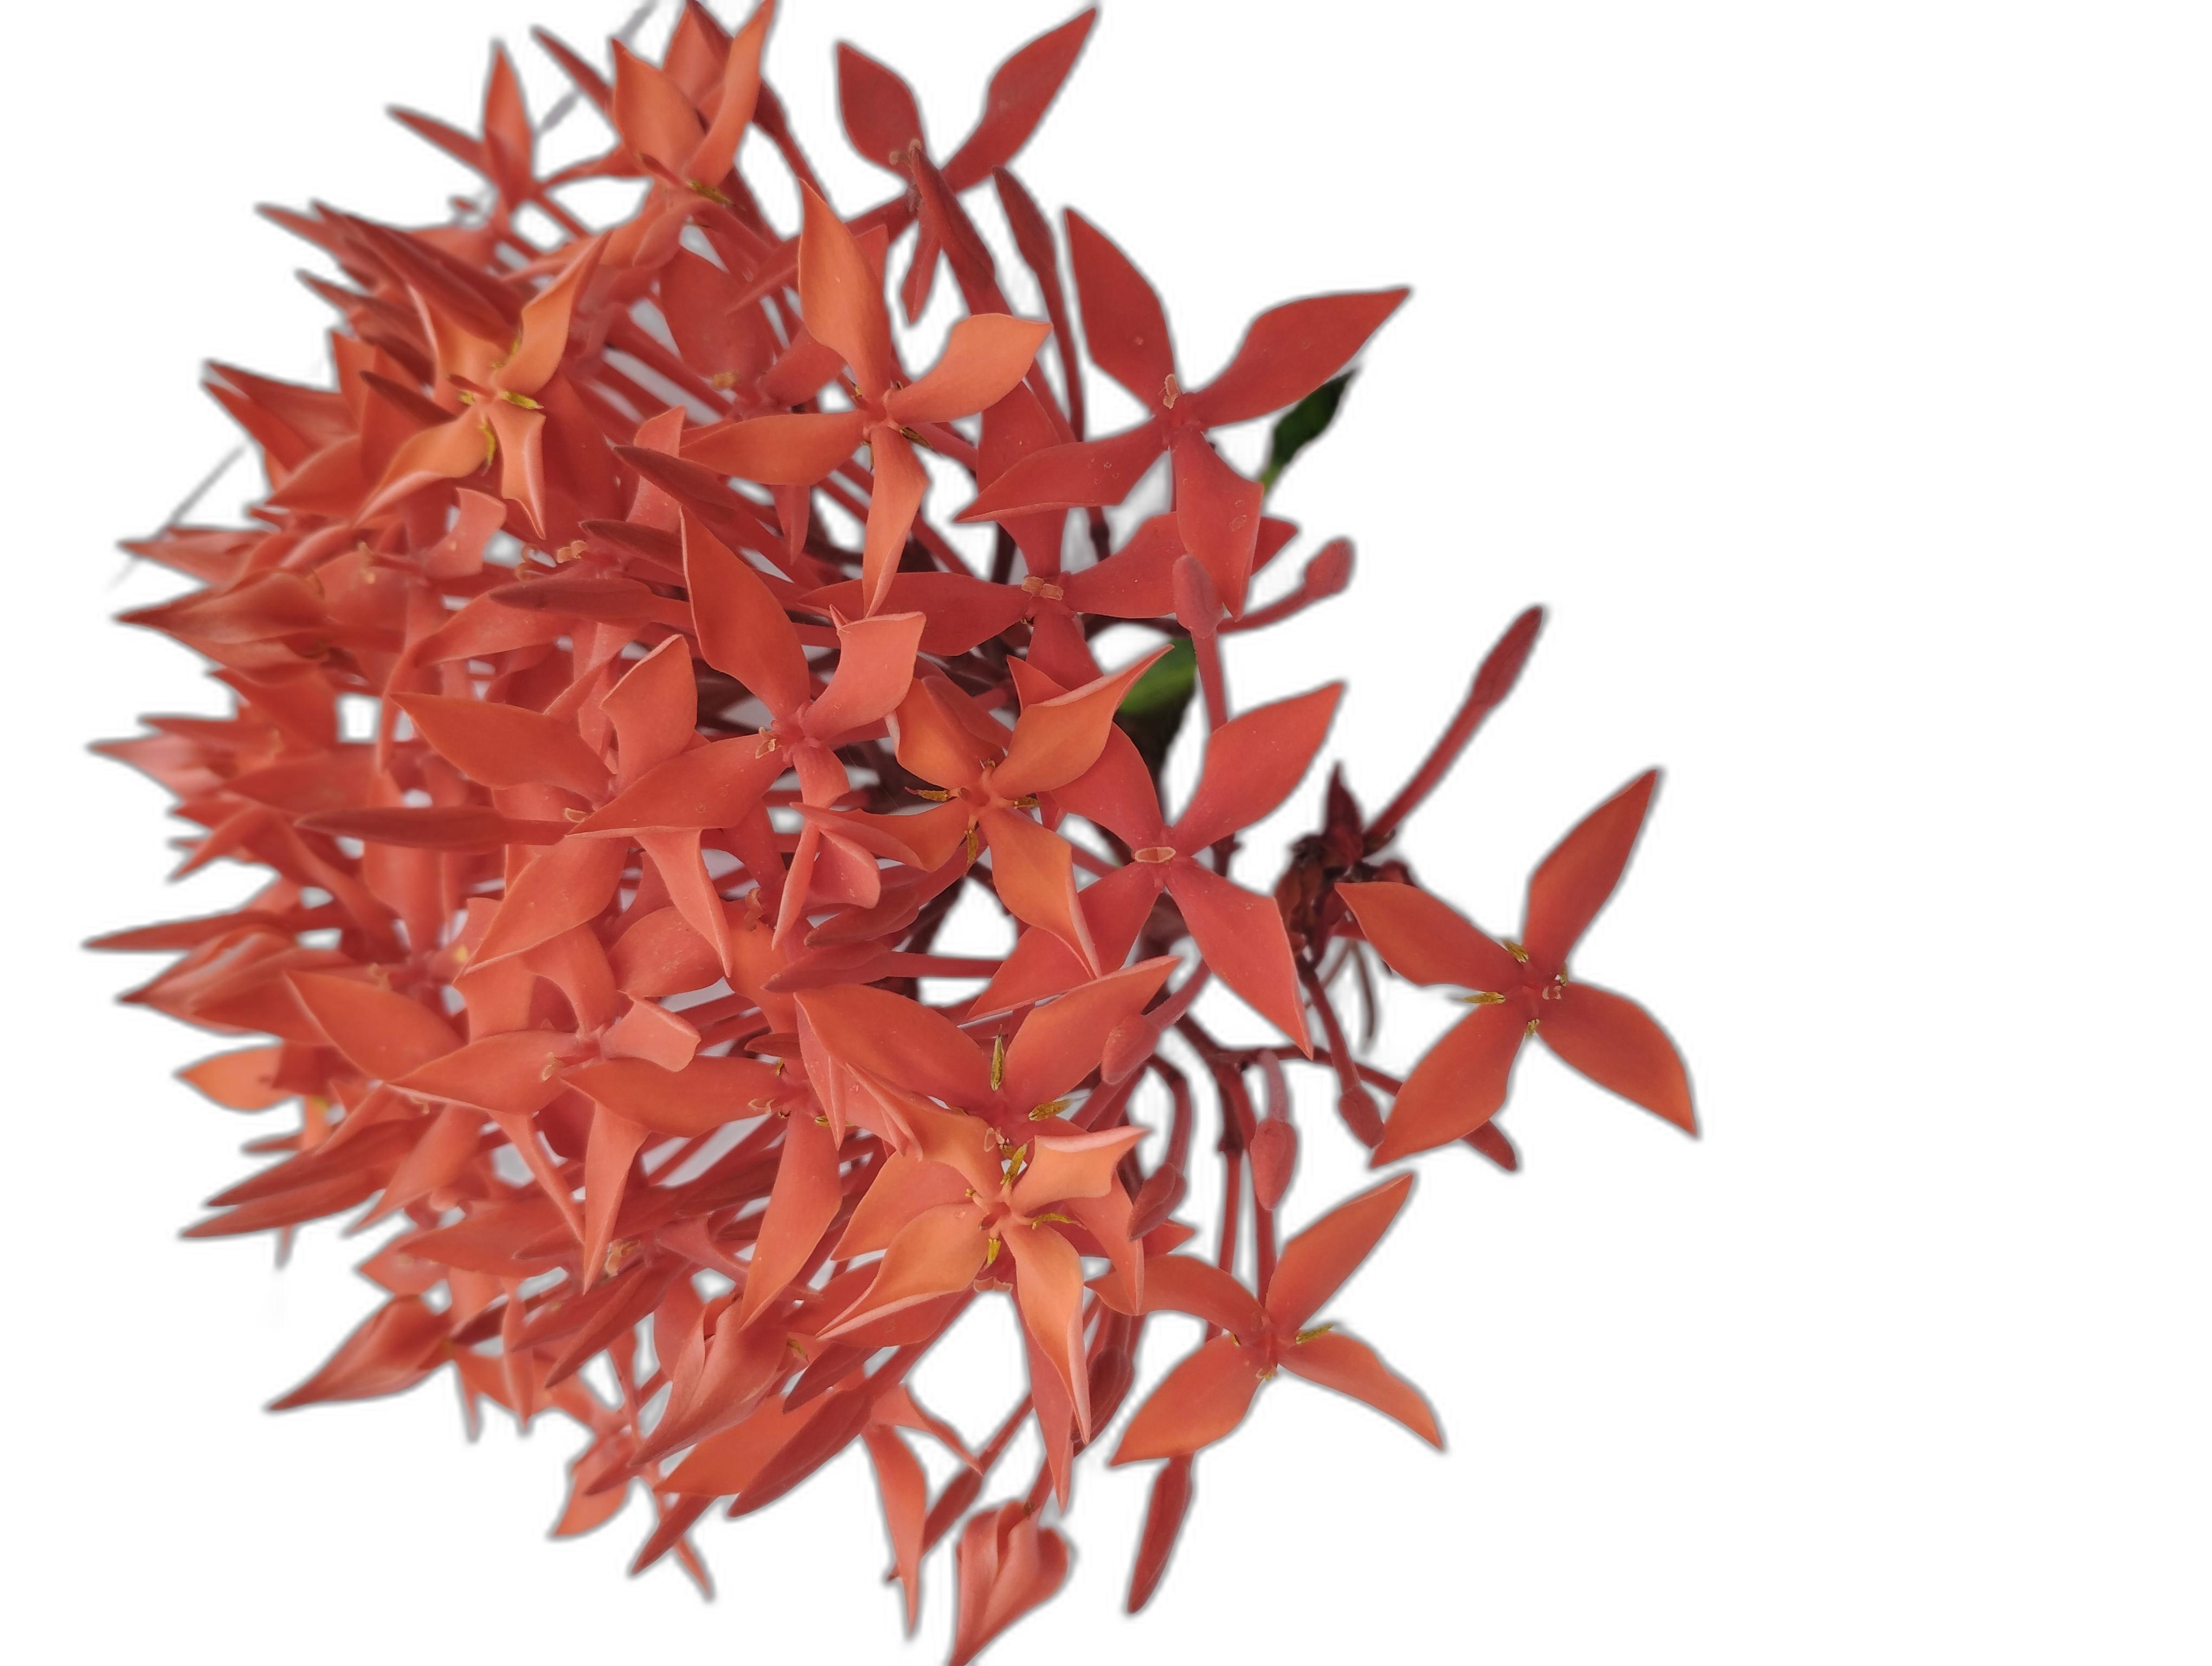
Label: Jungle geranium